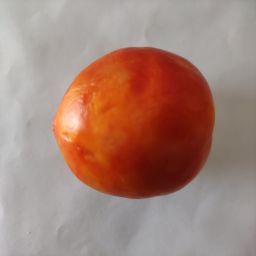
Crop: Tomato
Quality: Ripe